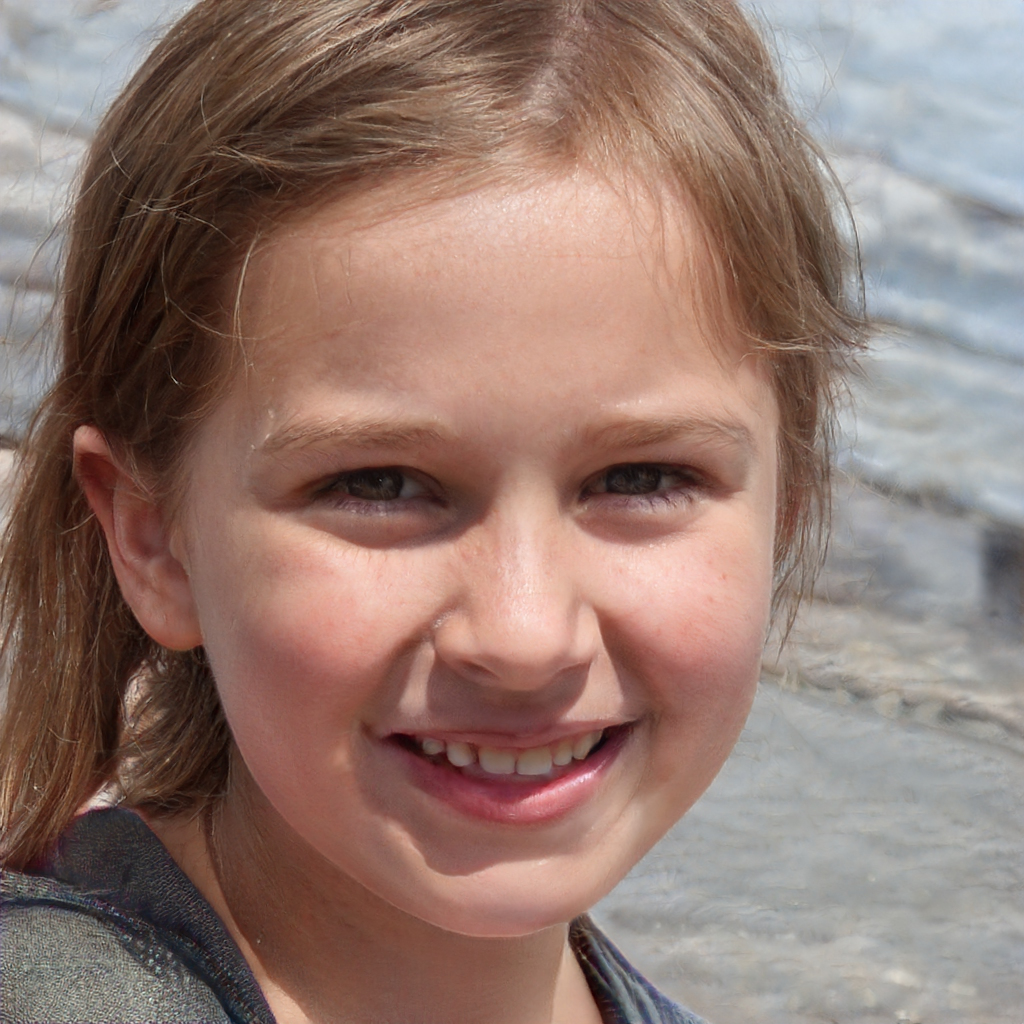
Label: Colored